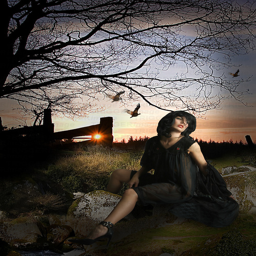
female sitting alone in a field with birds flying at sunset